Gibbs House (Lockport, New York)

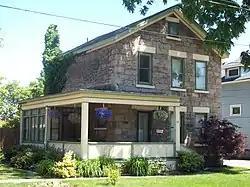
Gibbs House, June 2009

Gibbs House is a historic home located at Lockport in Niagara County, New York. It is a -story stone structure built about 1850 by Phillip J. Gibbs, an early settler of Lockport, in the Greek Revival style. It is one of approximately 75 stone residences remaining in the city of Lockport.